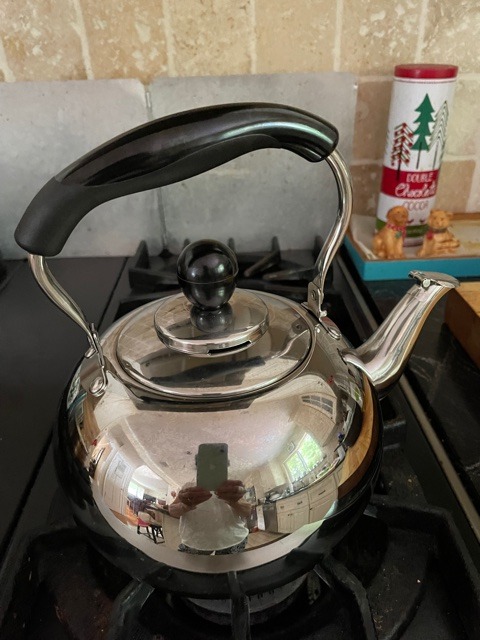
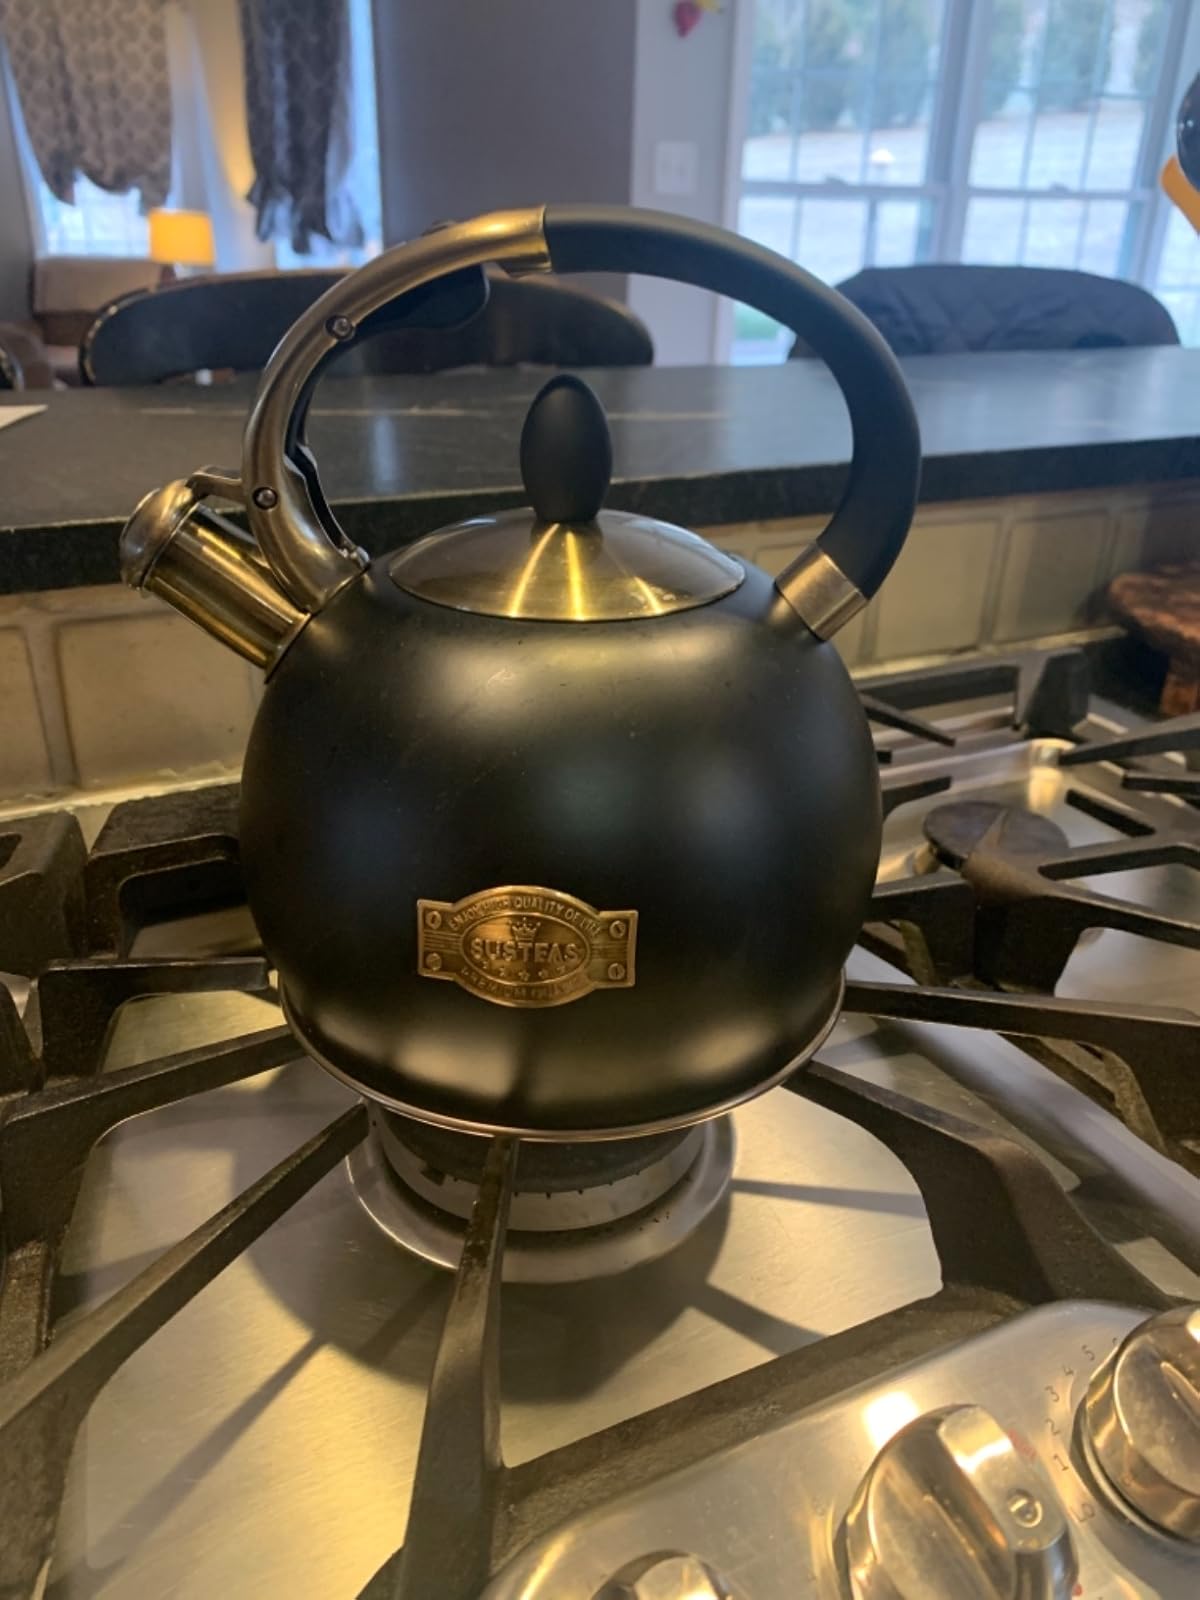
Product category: items_kettle
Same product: no